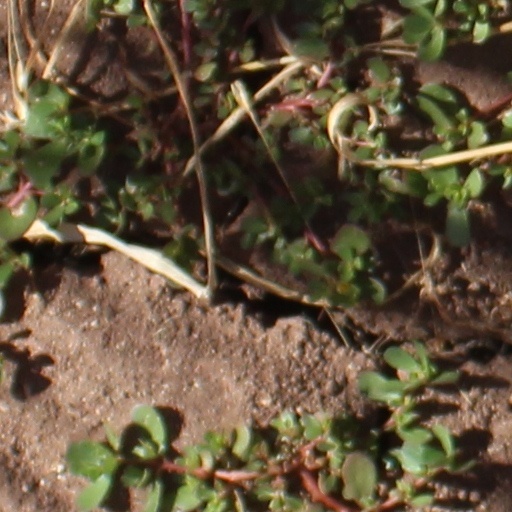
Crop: wheat